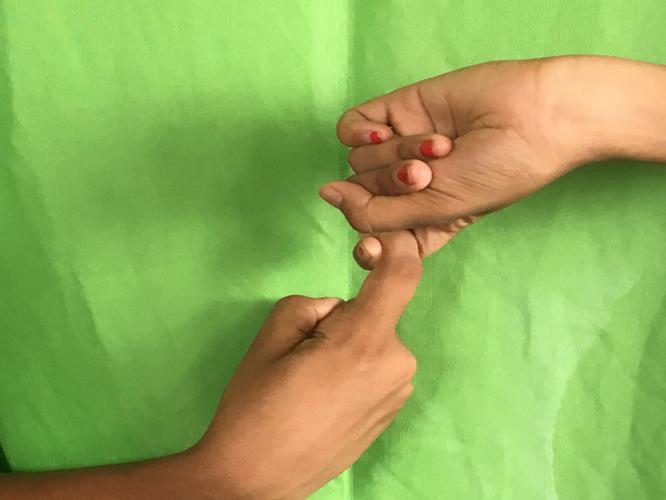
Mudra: Pasha
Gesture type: double_hand